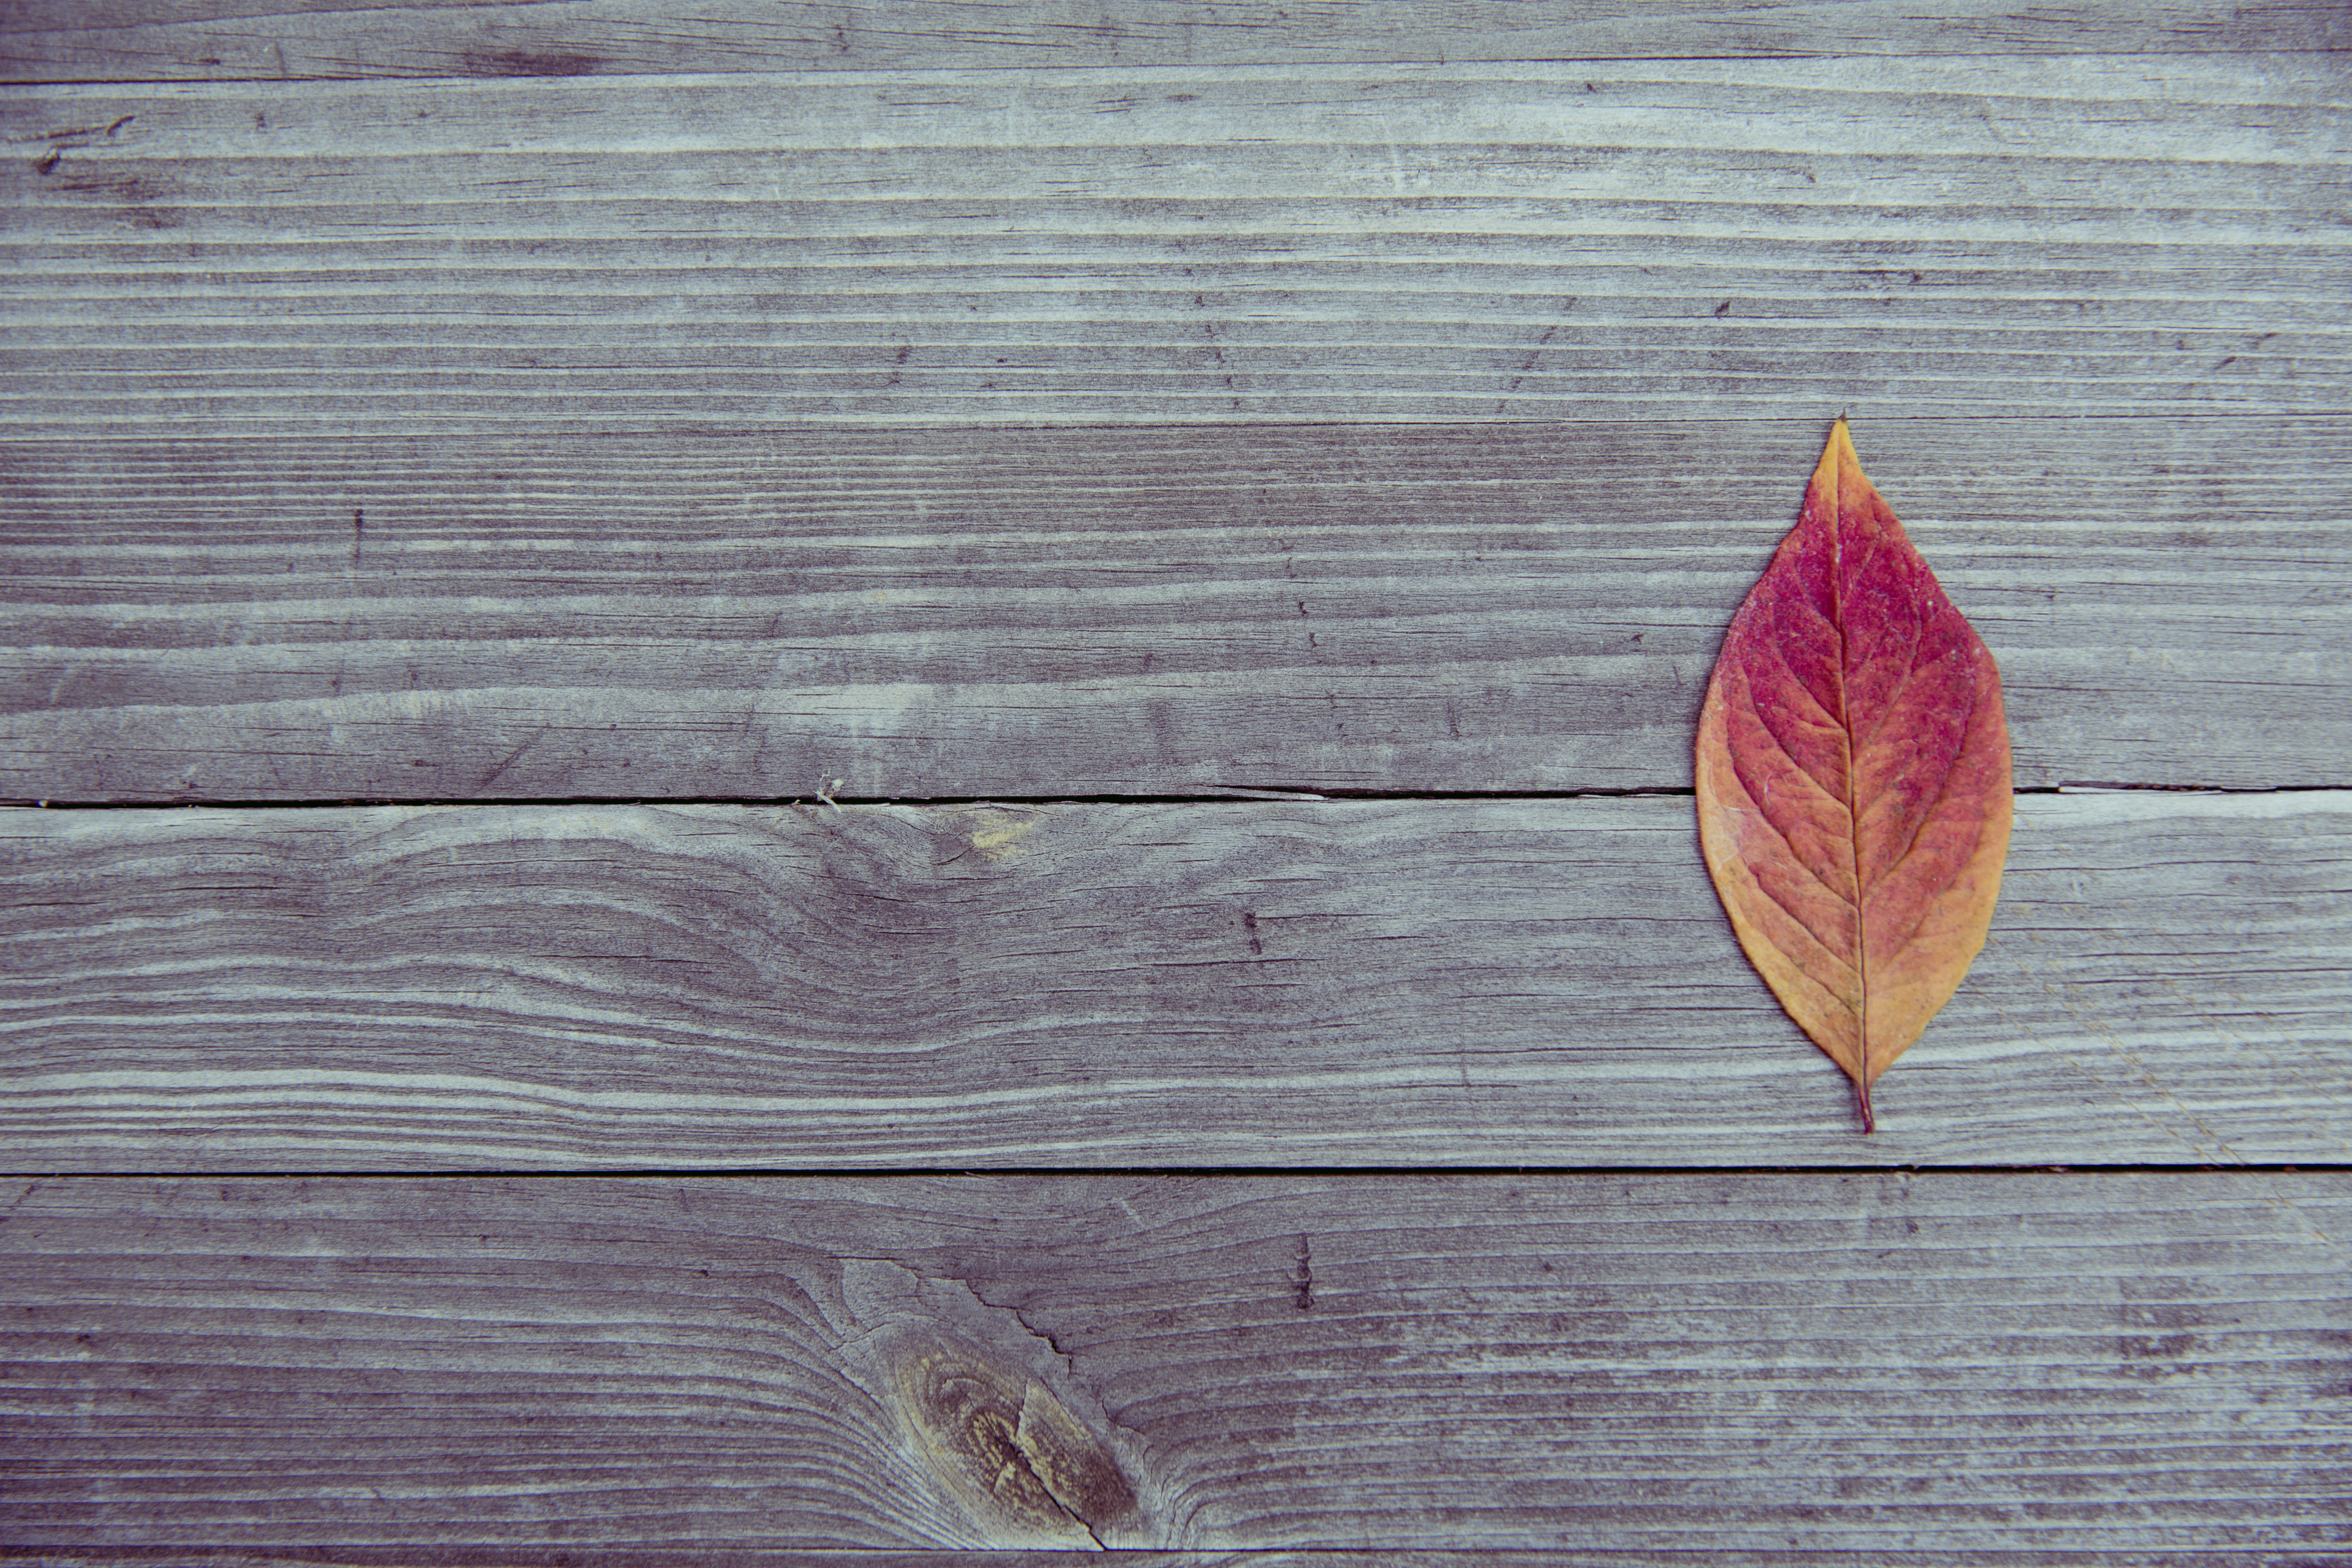
plant, wood, texture, leaf, flower, petal, pattern, red, color, material, dry leaf, hd wallpaper